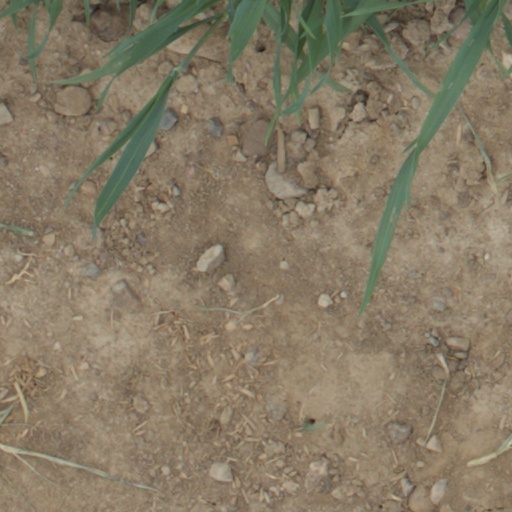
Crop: wheat